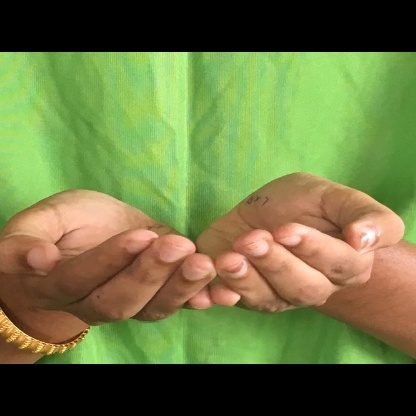
Mudra: Pushpaputa